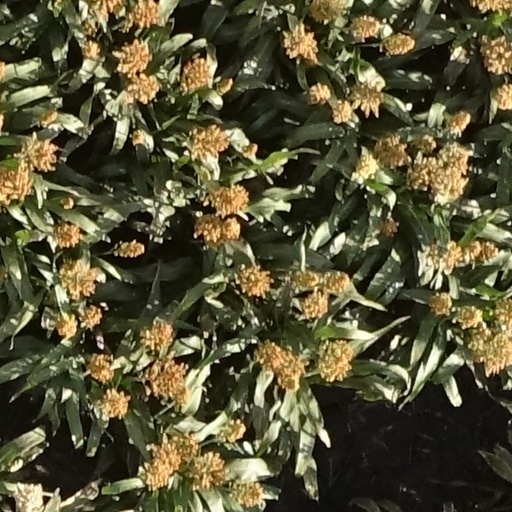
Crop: sorghum